Sunshine (1999 film)

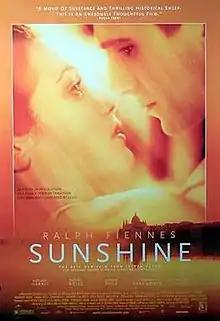
Theatrical release poster

Sunshine is a 1999 epic historical drama film directed by István Szabó and written by Israel Horovitz and Szabó. It follows five generations of a Hungarian Jewish family, originally named Sonnenschein, later changed to Sors, during changes in Hungary, focusing mostly on the three generations from the late 19th century through the mid-20th century. The family story traverses the creation of the Austro-Hungarian Empire through to the period after the 1956 Revolution, while the characters are forced to surrender much of their identity and endure family conflict. The central male protagonist of all three generations is portrayed by Ralph Fiennes. The film's stars include Rachel Weisz and John Neville, with the real-life daughter and mother team of Jennifer Ehle and Rosemary Harris playing the same character across a six-decade storyline.